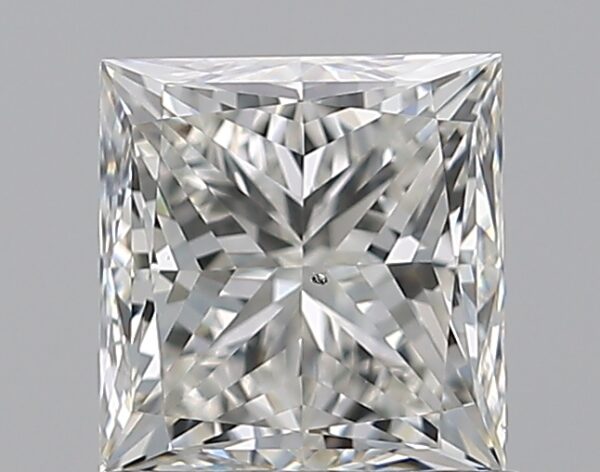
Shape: princess
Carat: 1
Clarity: VS2
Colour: I
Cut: VG
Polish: EX
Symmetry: VG
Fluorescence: F
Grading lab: GIA
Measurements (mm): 5.35 x 5.18 x 3.92